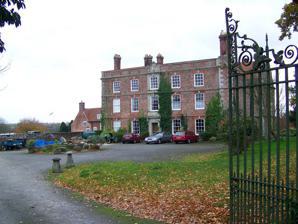
Building: Landford Manor
Country: United Kingdom
Year built: 1600
House in Landford, Wiltshire, England Landford Manor Landford Manor is a Grade II* listed house in Stock Lane, Landford , Wiltshire, England. It dates from around 1600, the south wing from around 1680, with additions in 1885 and 1929. It is built of English bond brick with limestone quoins and dressings, a tiled roof, and brick chimney stacks. It was originally built for the Stanter family. The Davenant family added the south wing and heightened front around 1680. The Eyres altered the front in 1717. It was owned by the Nelson family, of Trafalgar fame, in the nineteenth century. It was added to by Sir Frederick Preston in the twentieth century. References